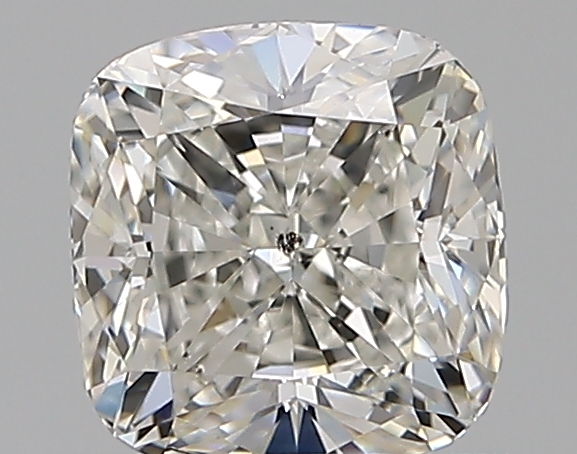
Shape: cushion
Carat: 0.9
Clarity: SI1
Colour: H
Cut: EX
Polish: EX
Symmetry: EX
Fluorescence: N
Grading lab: GIA
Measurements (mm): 5.52 x 5.35 x 3.61